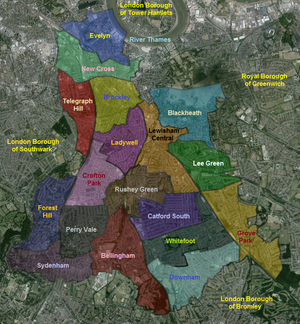
Le borough londonien de Lewisham est un Borough du Grand Londres. Cette circonscription, fondée en 1965 par fusion des districts de Lewisham et de Deptford, compte plus de 248 000 habitants.